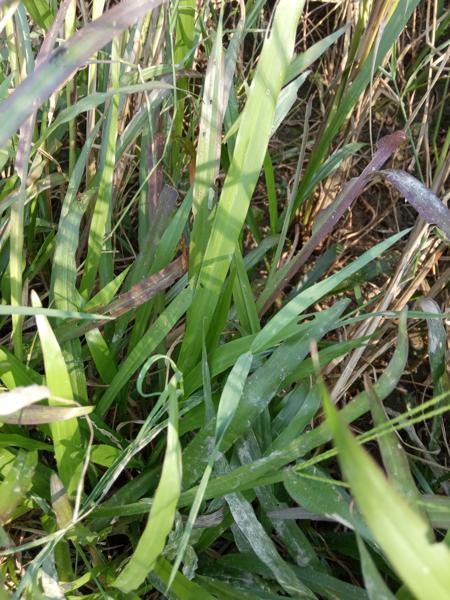
Weed species: Paspalum scrobiculatum